Brigham Young University–Idaho

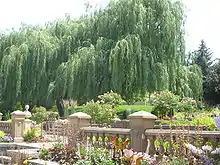
Thomas E. Ricks Memorial Gardens

The campus sits on a hill overlooking the city of Rexburg and the Snake River Valley and includes nearly forty major buildings and residence halls on over . Off-campus facilities include a Livestock Center and the Henry's Fork Outdoor Learning Center near Rexburg. The Teton Lodge and Quickwater Lodge near Victor, Idaho, are utilized as student leadership and service centers.